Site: brandenburg
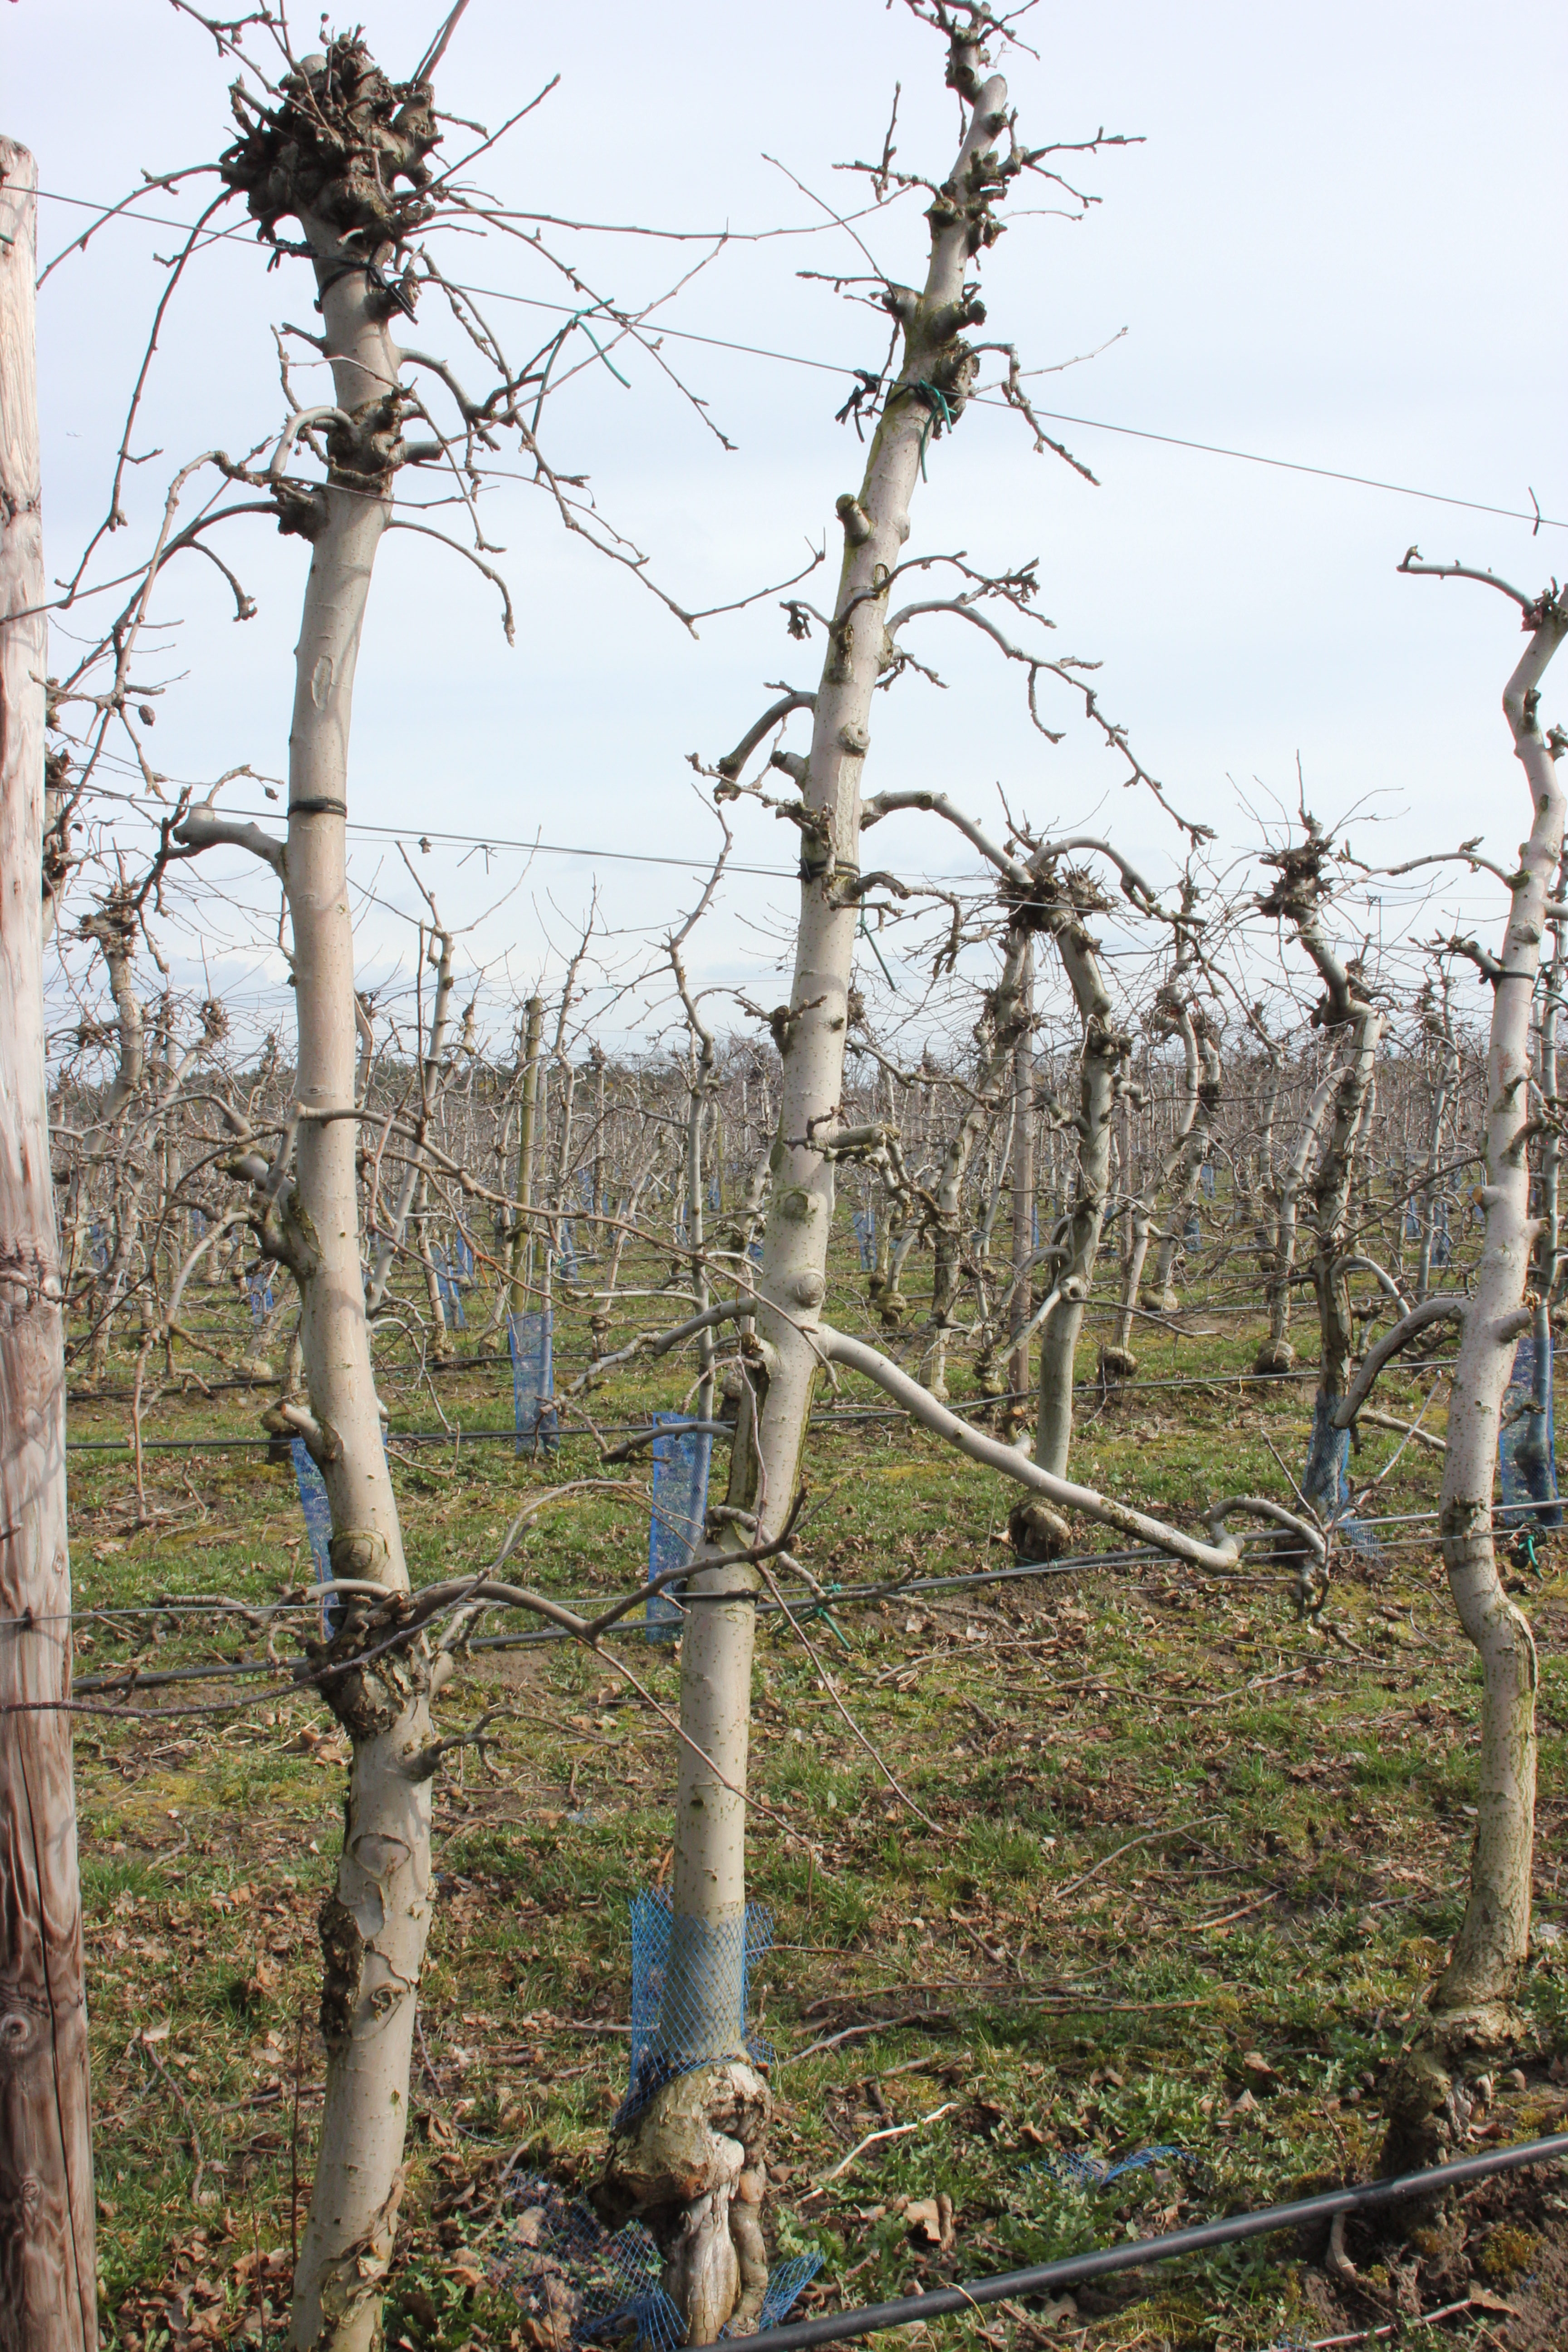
Growth stage (BBCH 01): Bud development